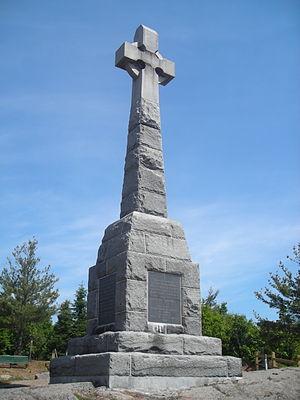
Une croix dressée à Grosse-Île en mémoire aux immigrants morts sur l'île.
La deuxième pandémie de choléra asiatique naît en Inde vers 1826 et affecte le reste du monde, en plusieurs vagues, jusqu'au milieu du XIXᵉ siècle.
La Grosse Île est une île du Québec, dans le fleuve Saint-Laurent. Elle fait partie de l'archipel de L'Isle-aux-Grues.
Cet article recense les lieux patrimoniaux de la Chaudière-Appalaches inscrit au répertoire des lieux patrimoniaux du Canada, qu'ils soient de niveau provincial, fédéral ou municipal.